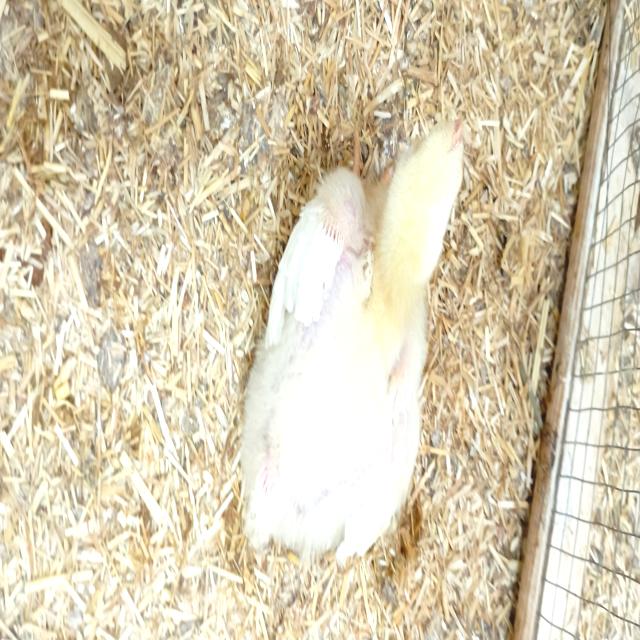
Weight: 550 g